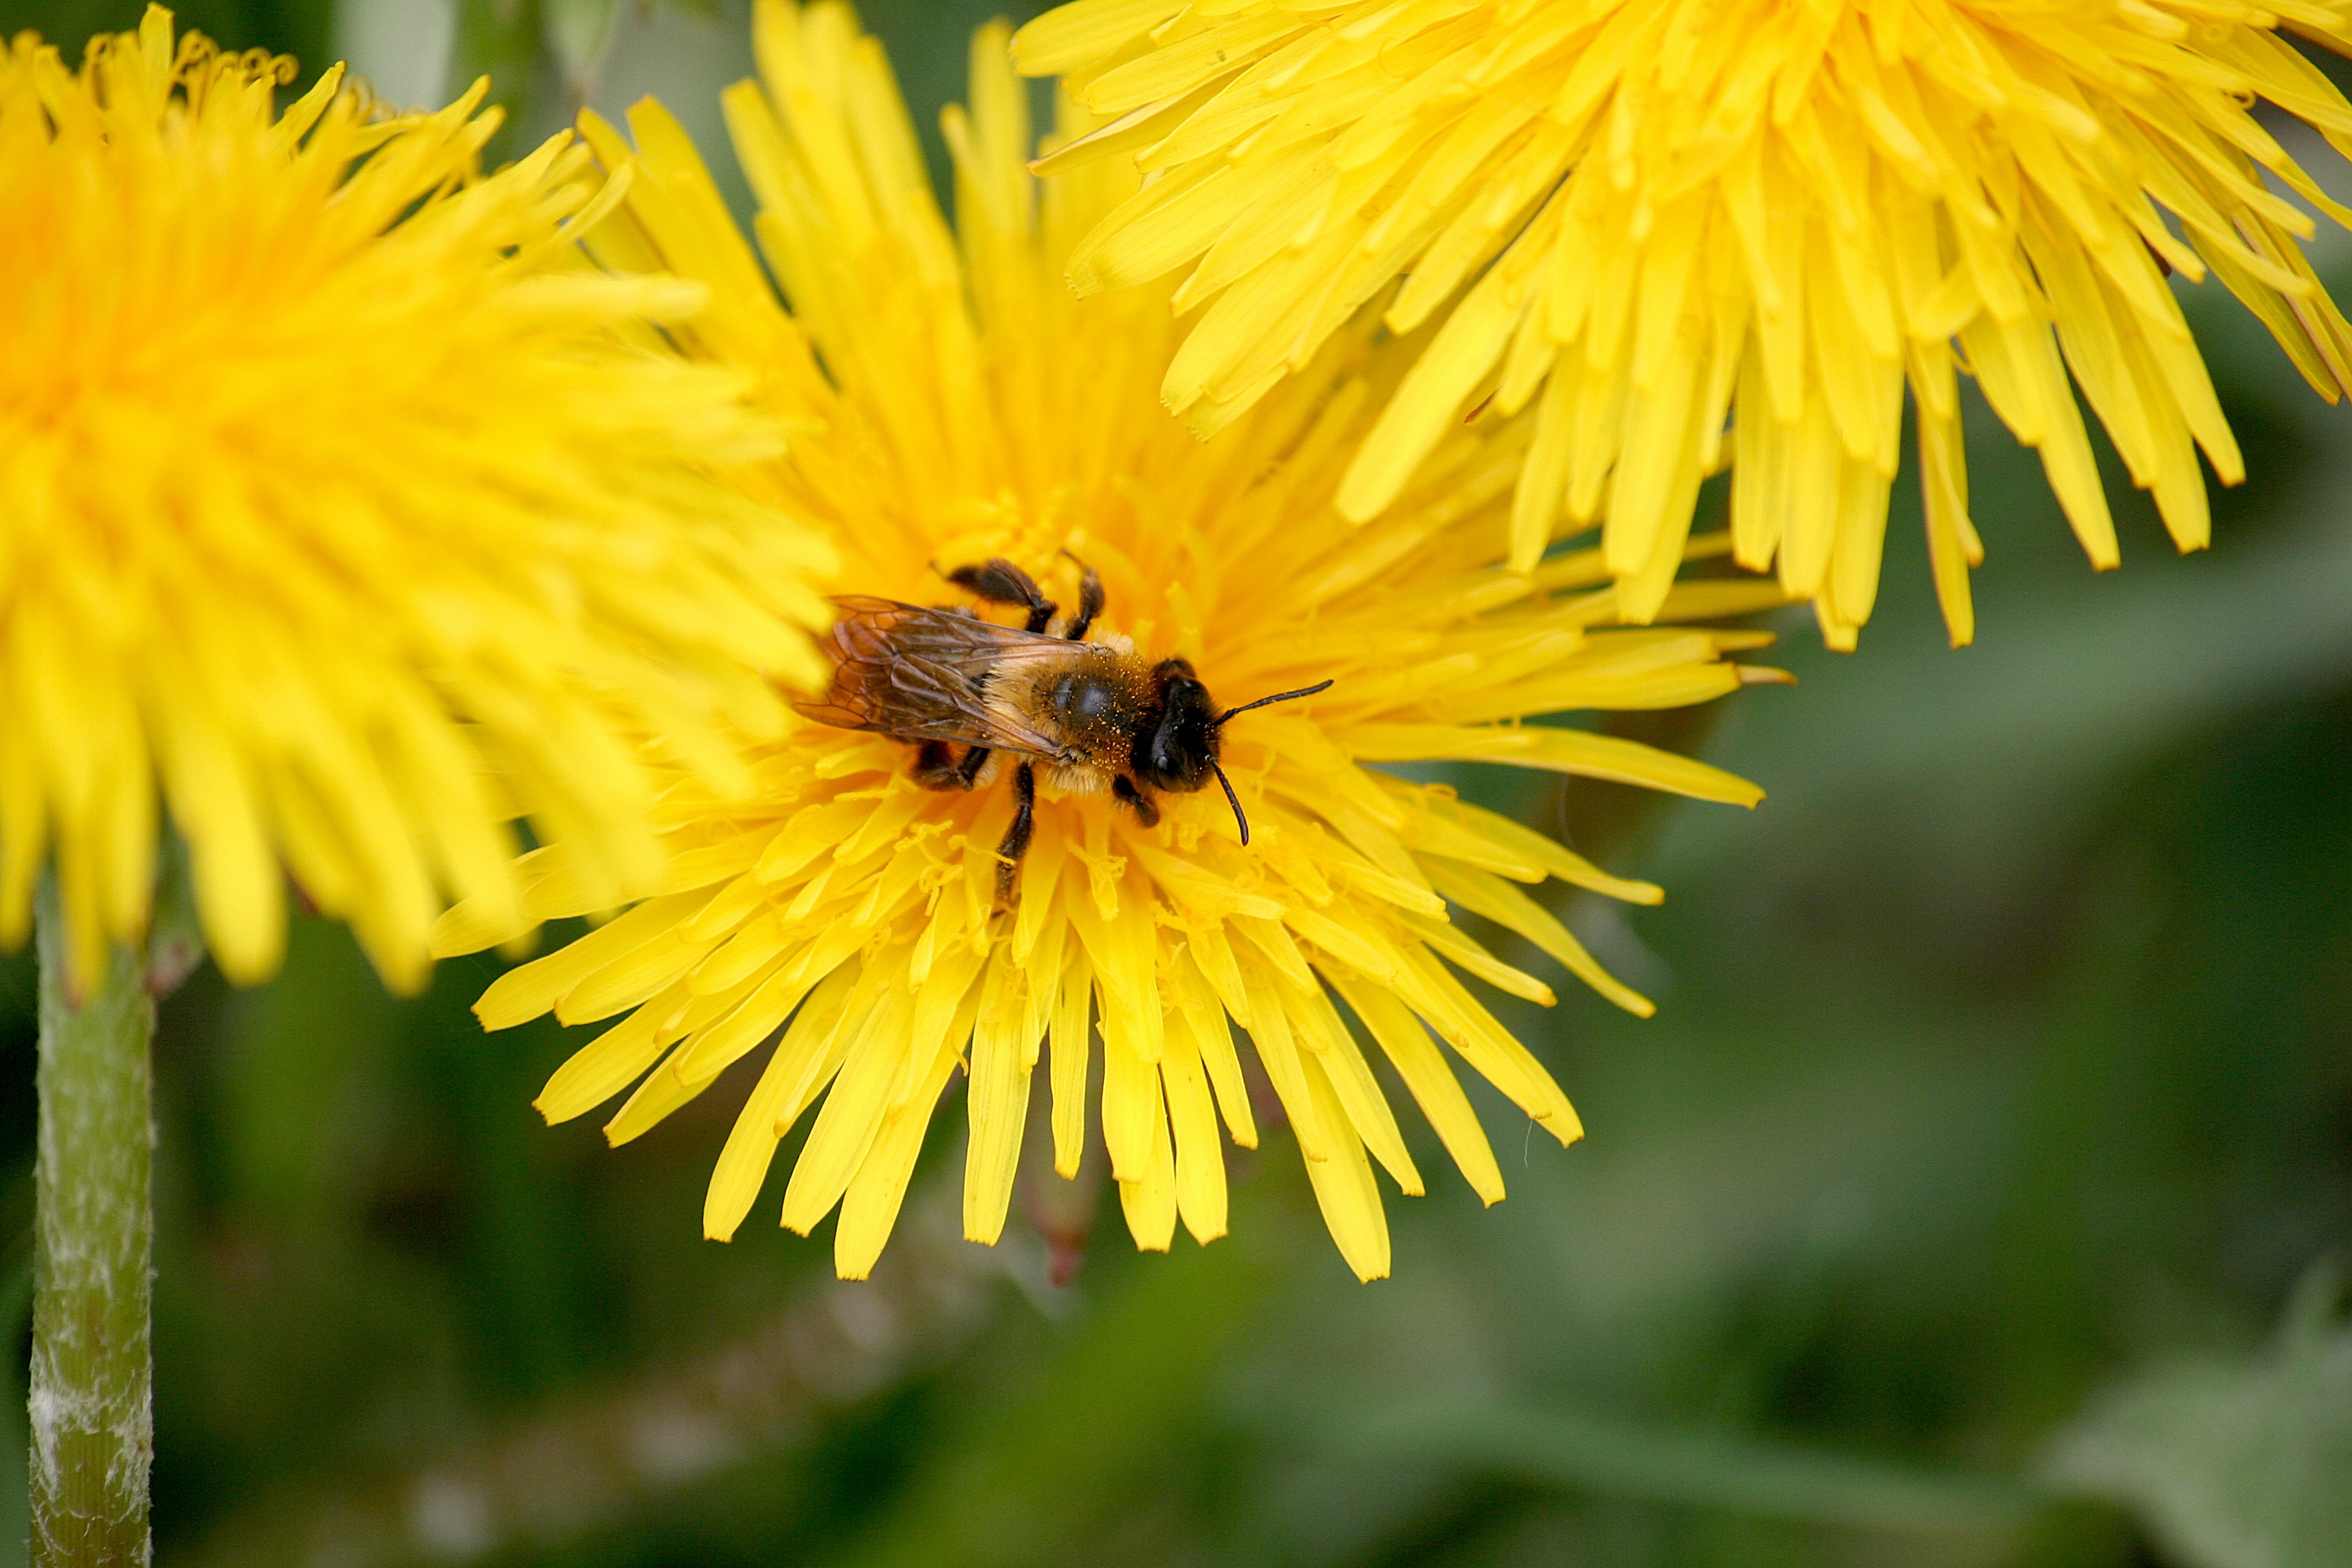
flower, nature, yellow, flora, plant, fauna, macro photography, nectar, close up, botany, land plant, daisy family, dandelion, petal, insect, wildflower, flowering plant, plant stem, meadow